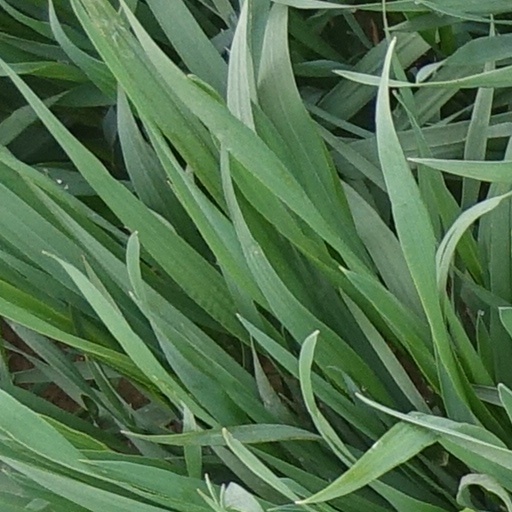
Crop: wheat